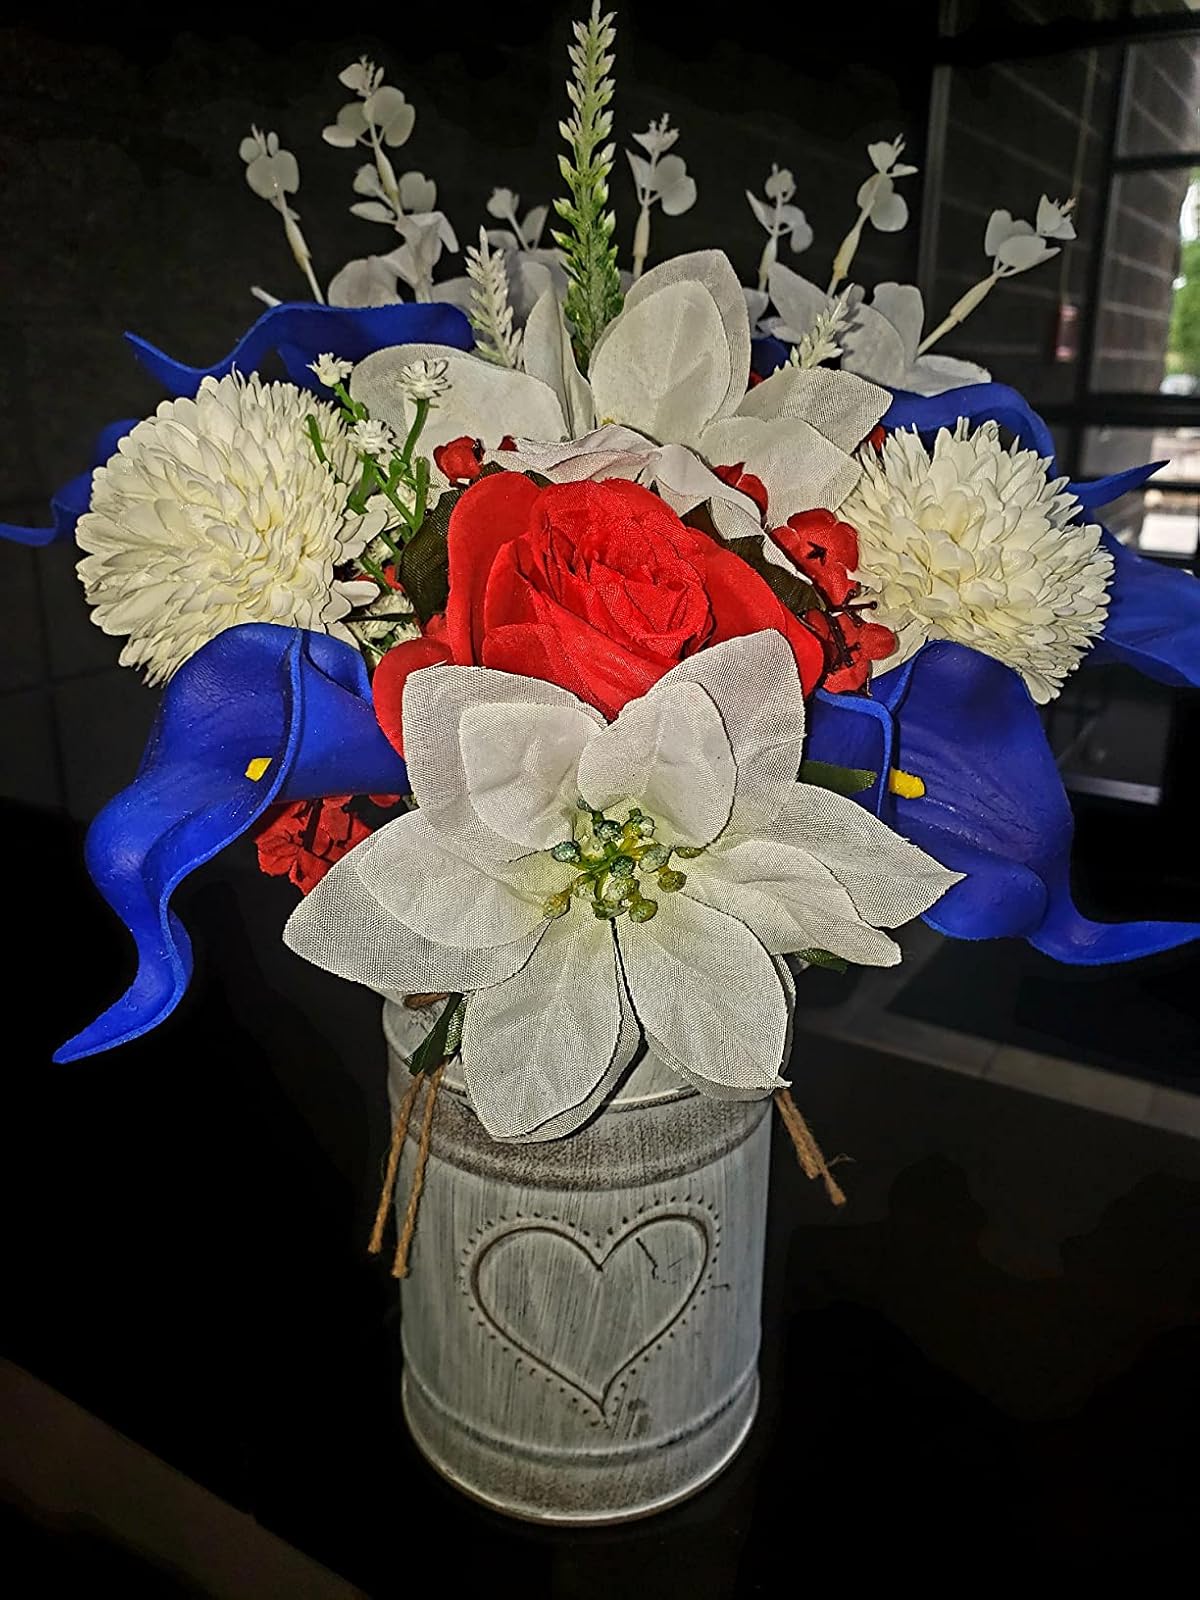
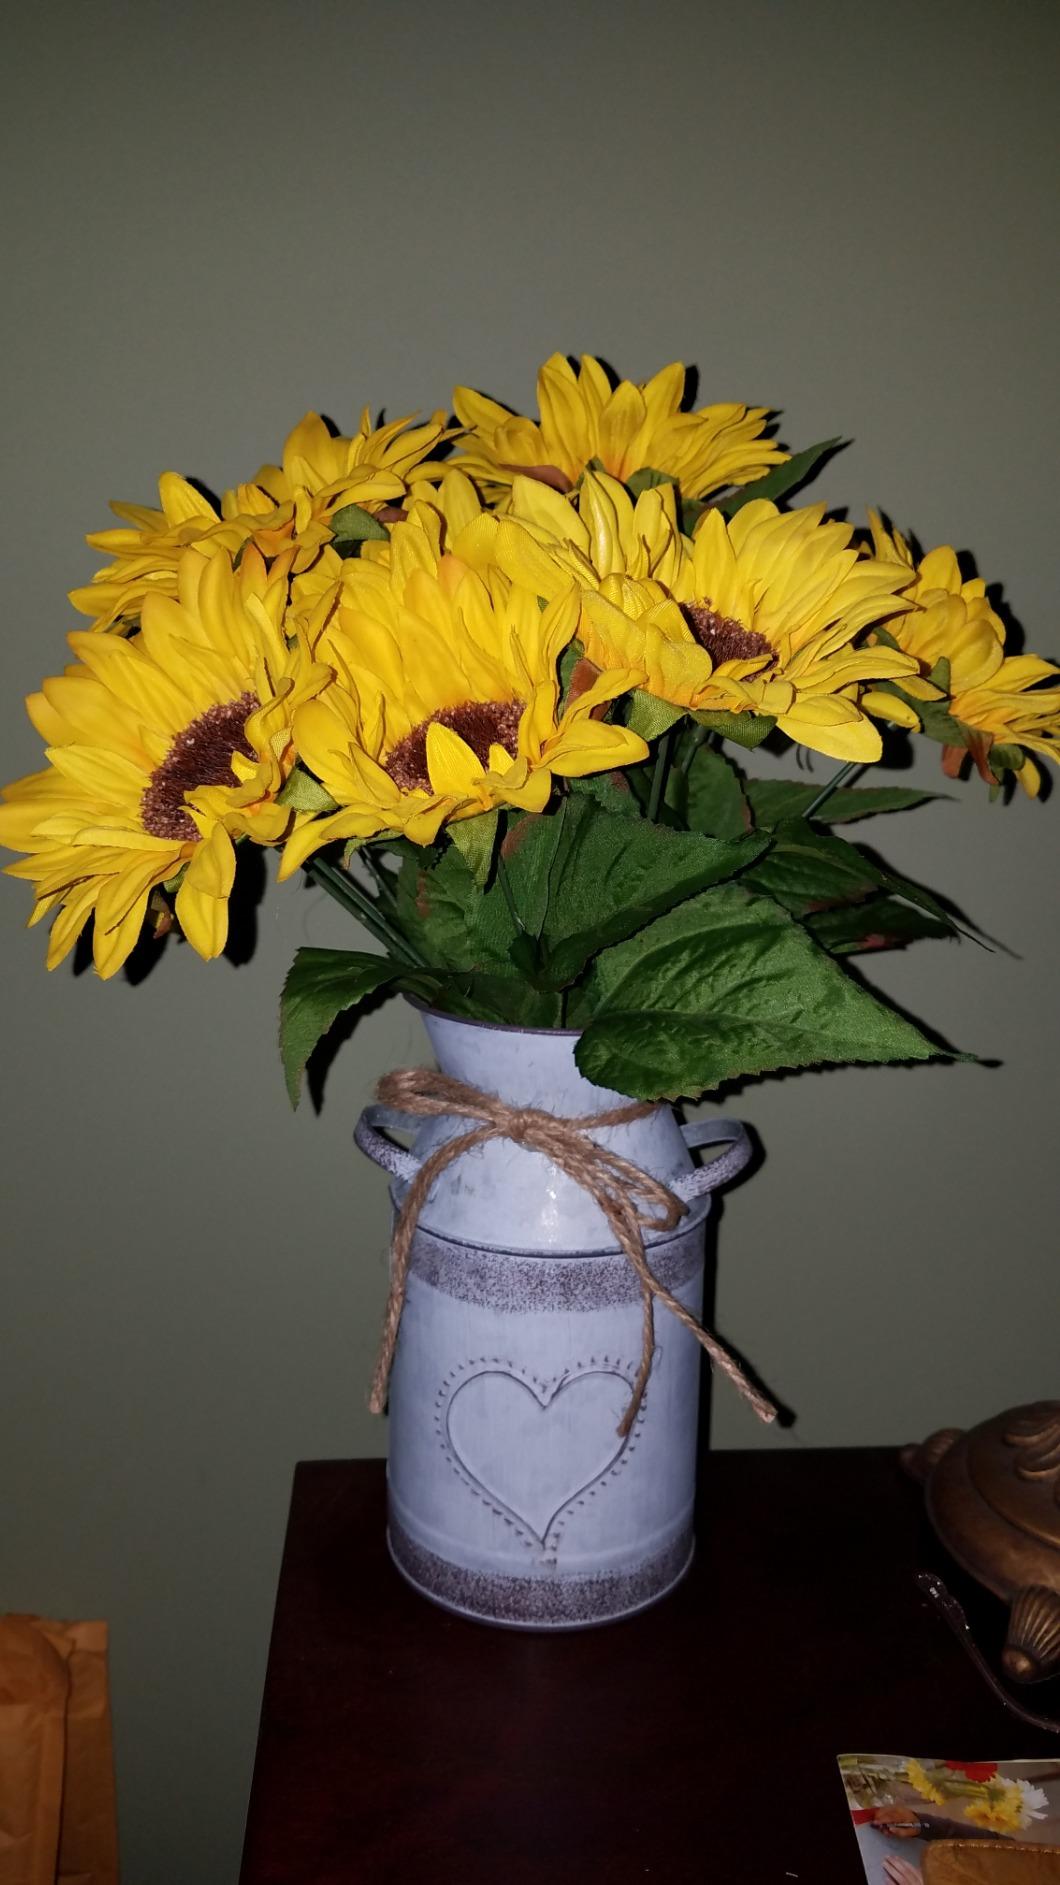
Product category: vase
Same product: yes